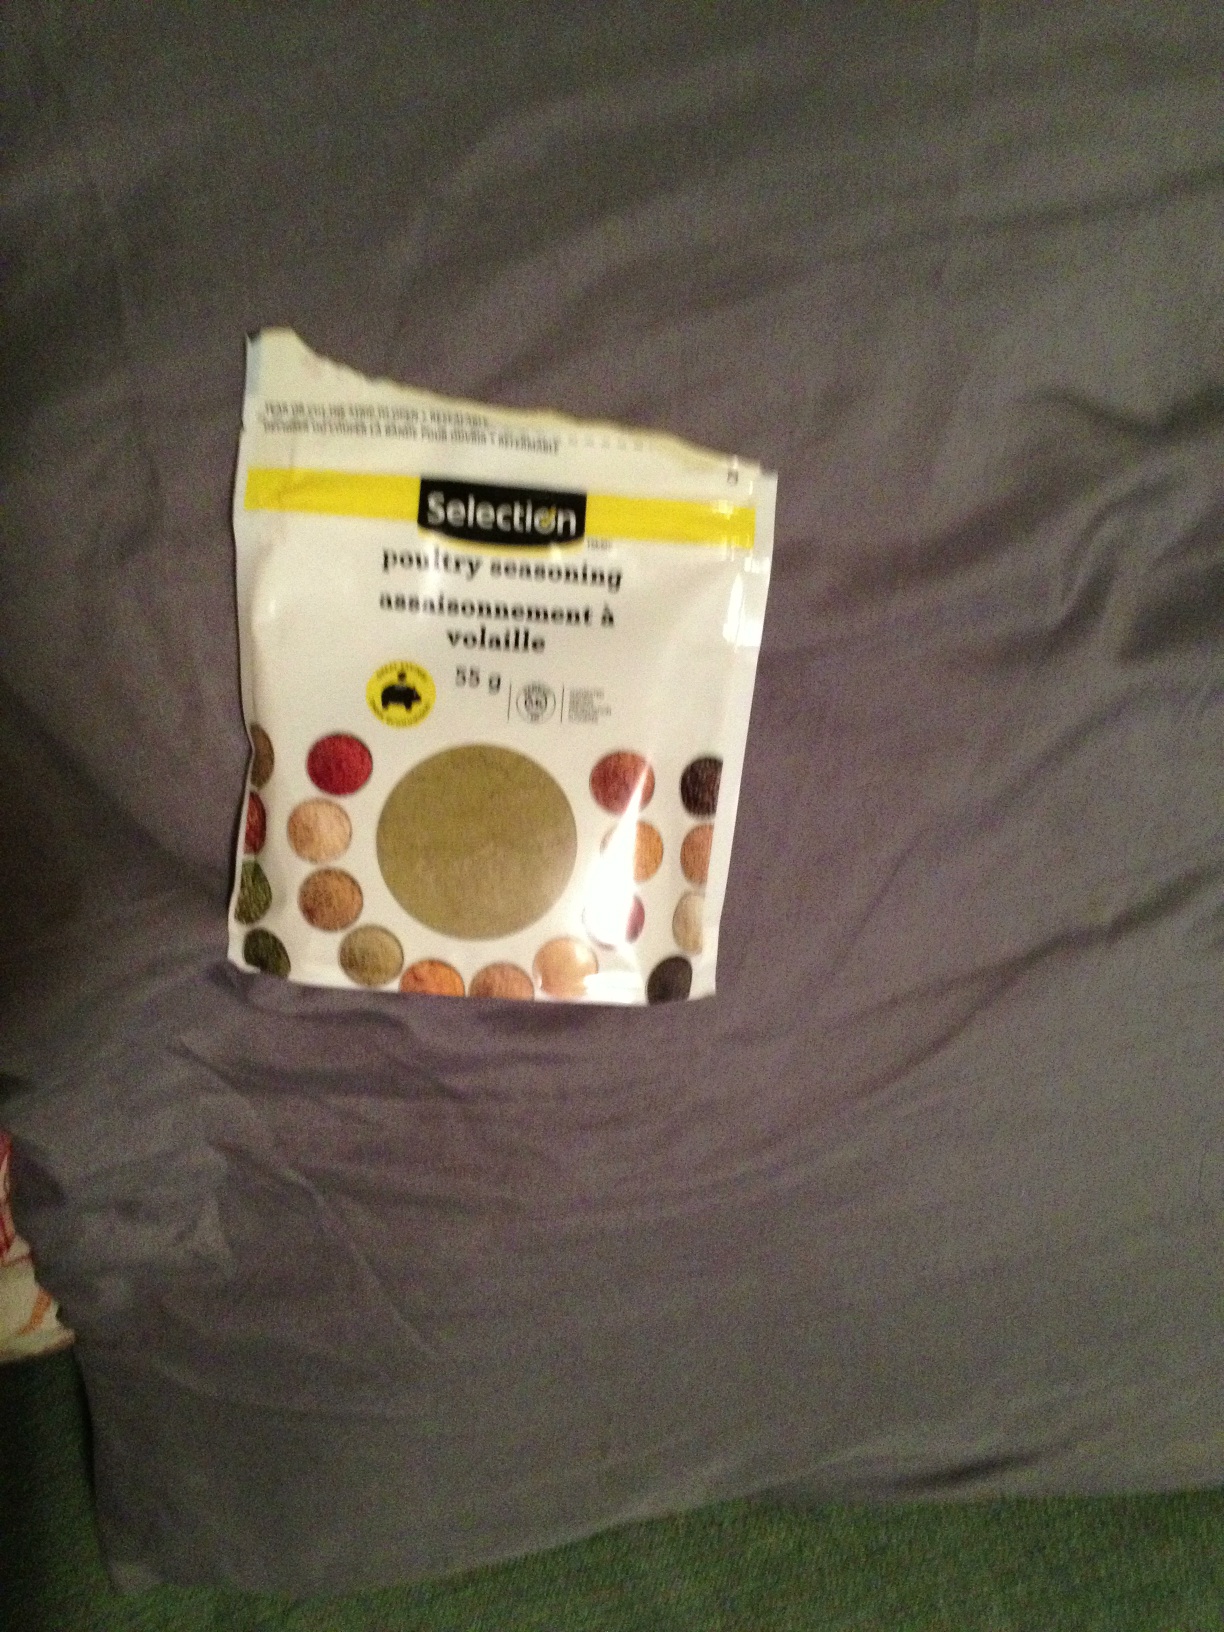Question: Can you please tell me what this is a package of? Thank you.
Answer: poultry seasoning